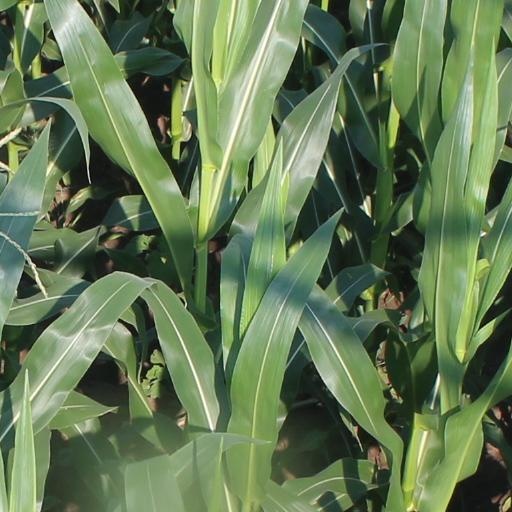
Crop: maize; corn